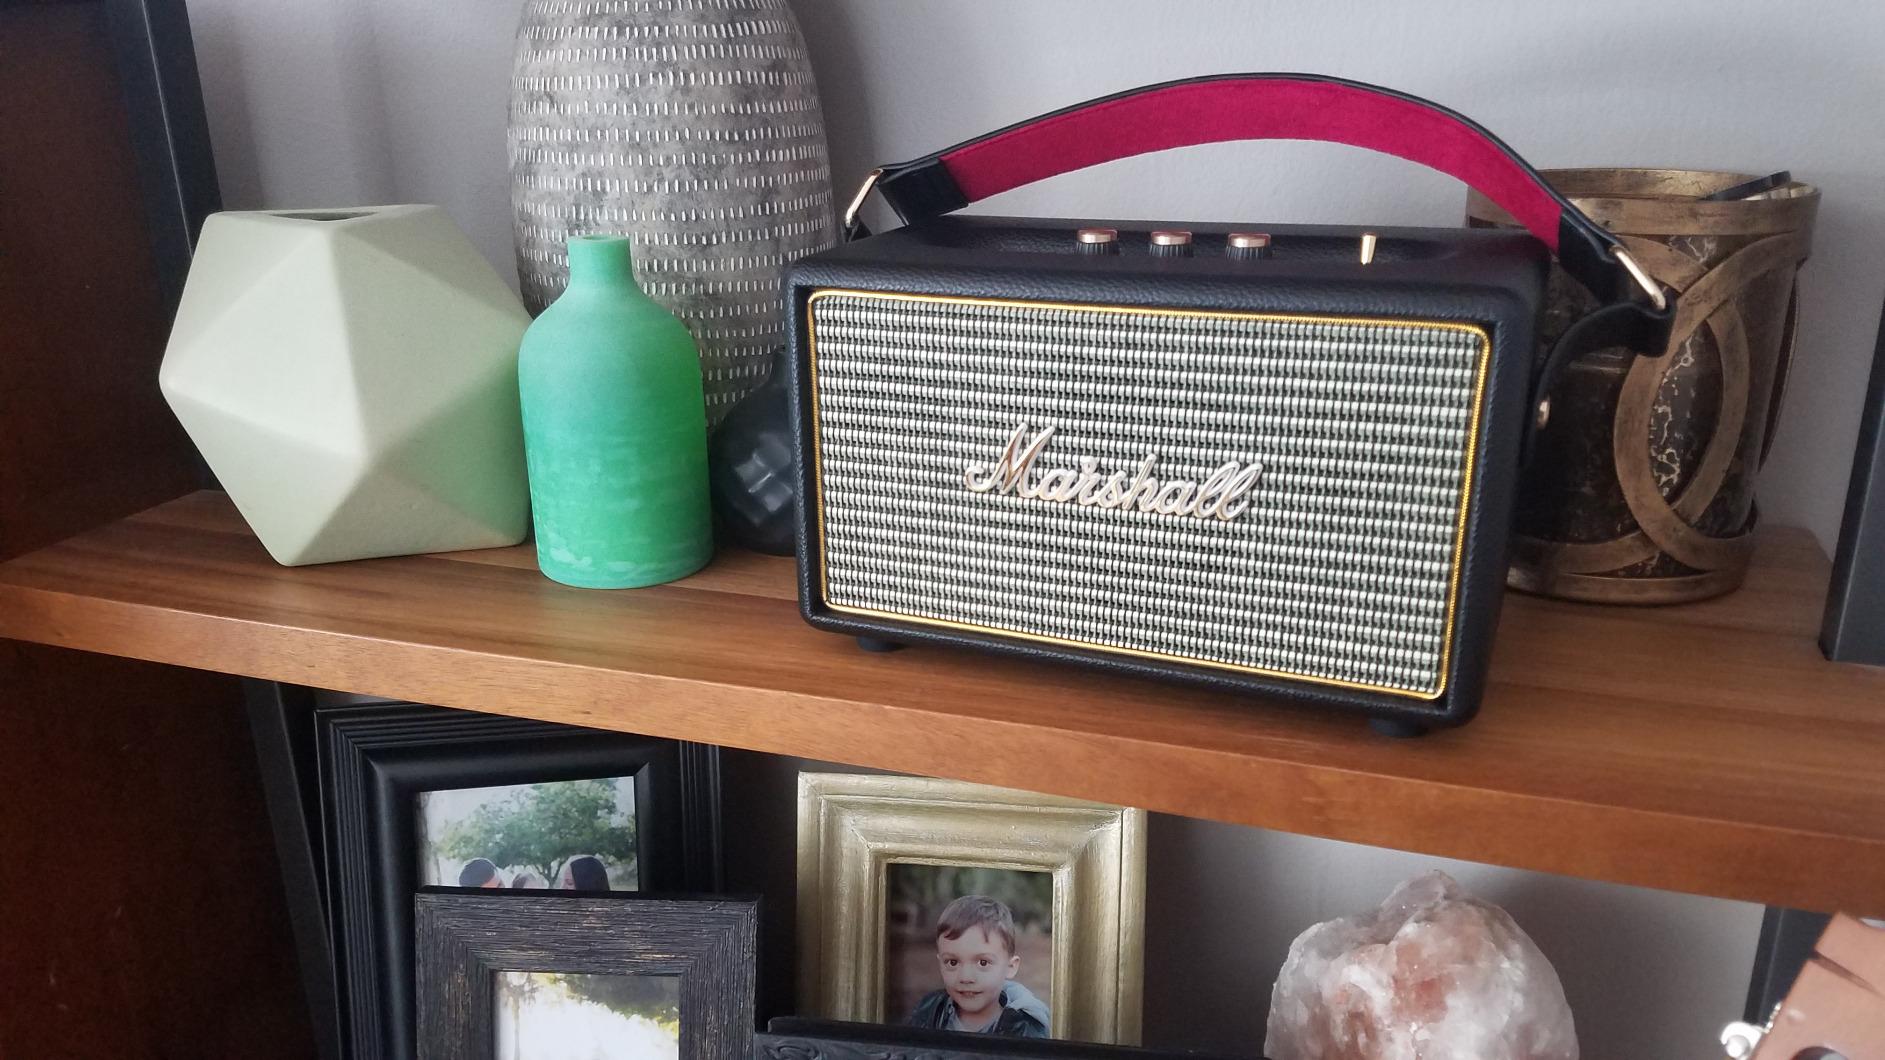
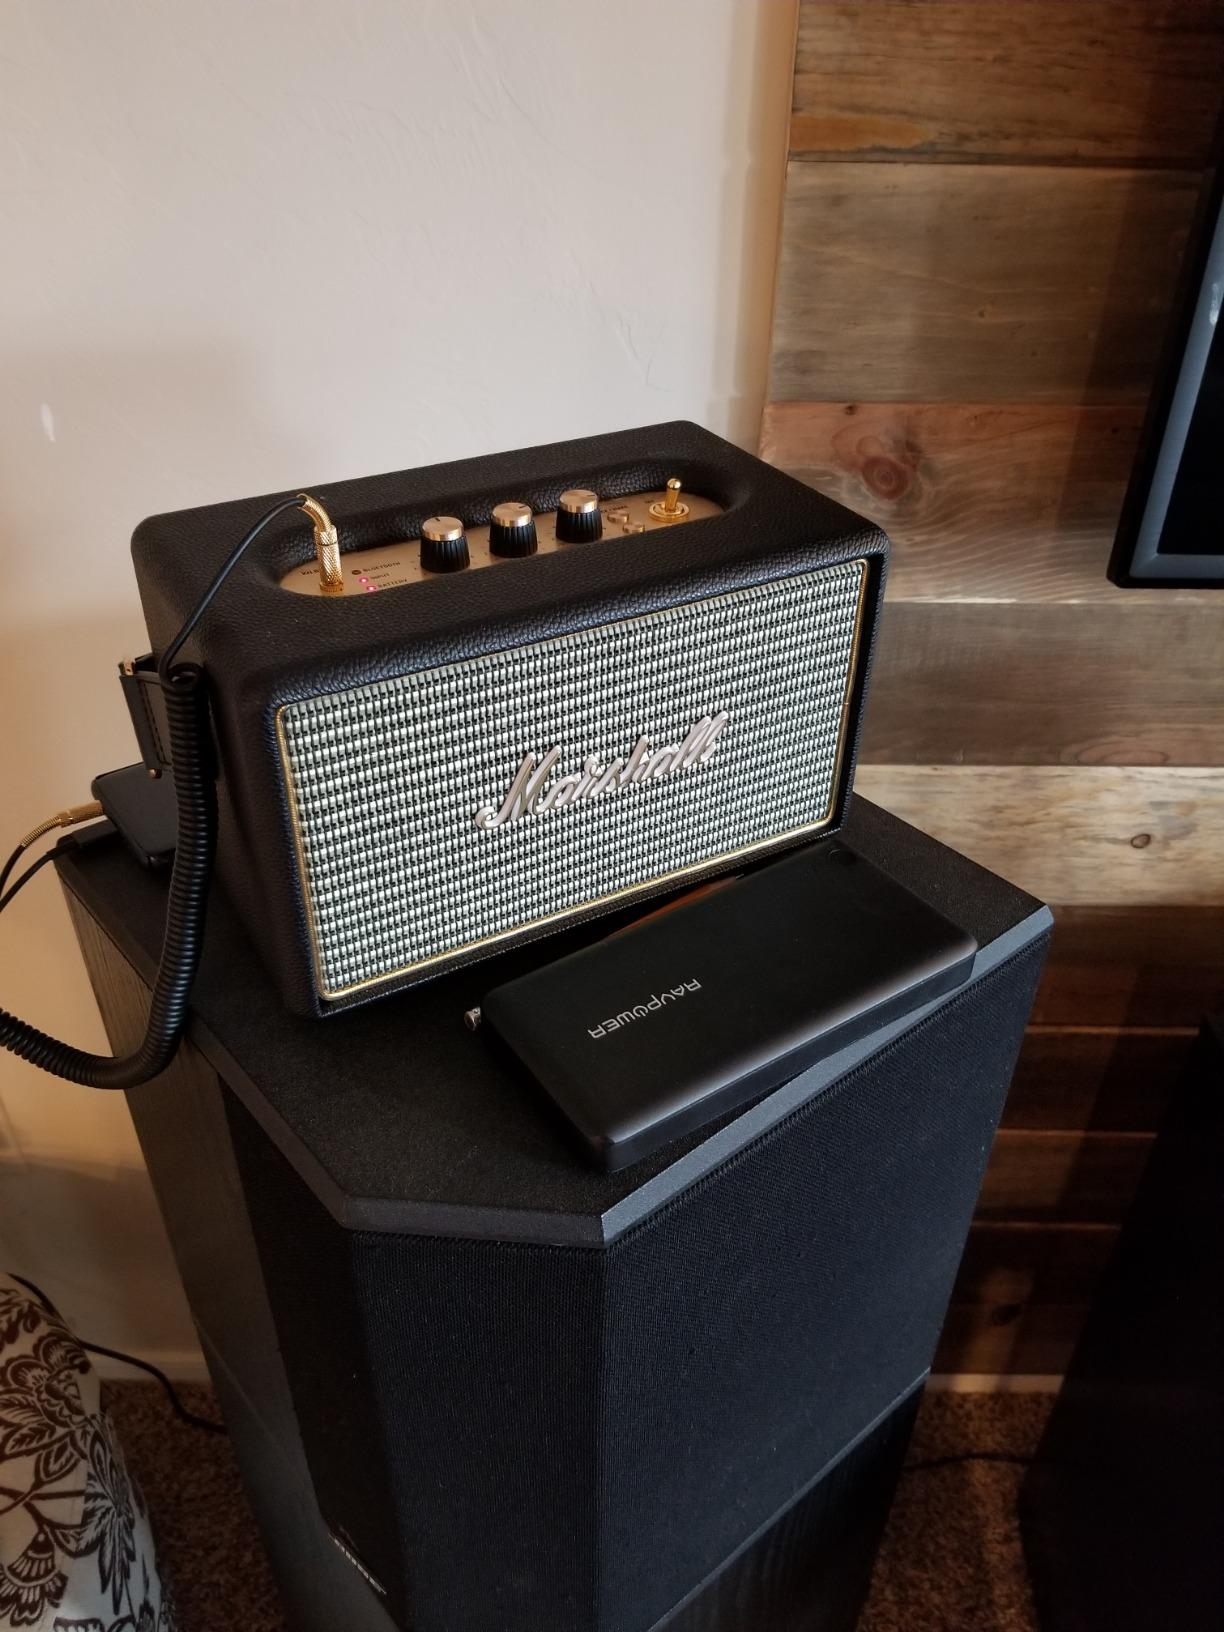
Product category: speaker
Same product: yes